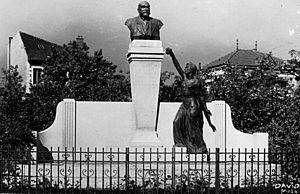
buste de Bérard à Ambérieu
Alexandre Bérard, né le 3 février 1859 à Lyon et mort le 20 avril 1923 à Paris, est un avocat et homme politique français.